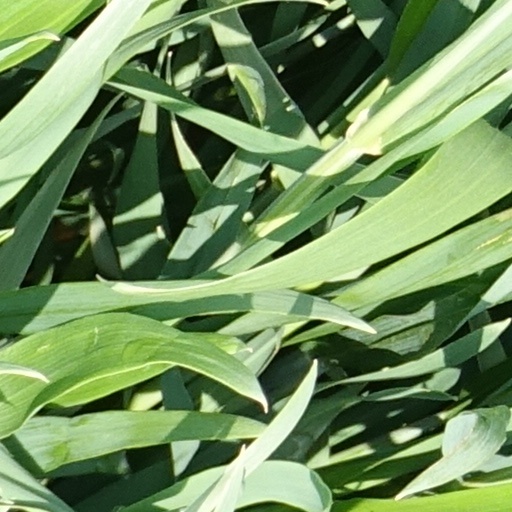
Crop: wheat